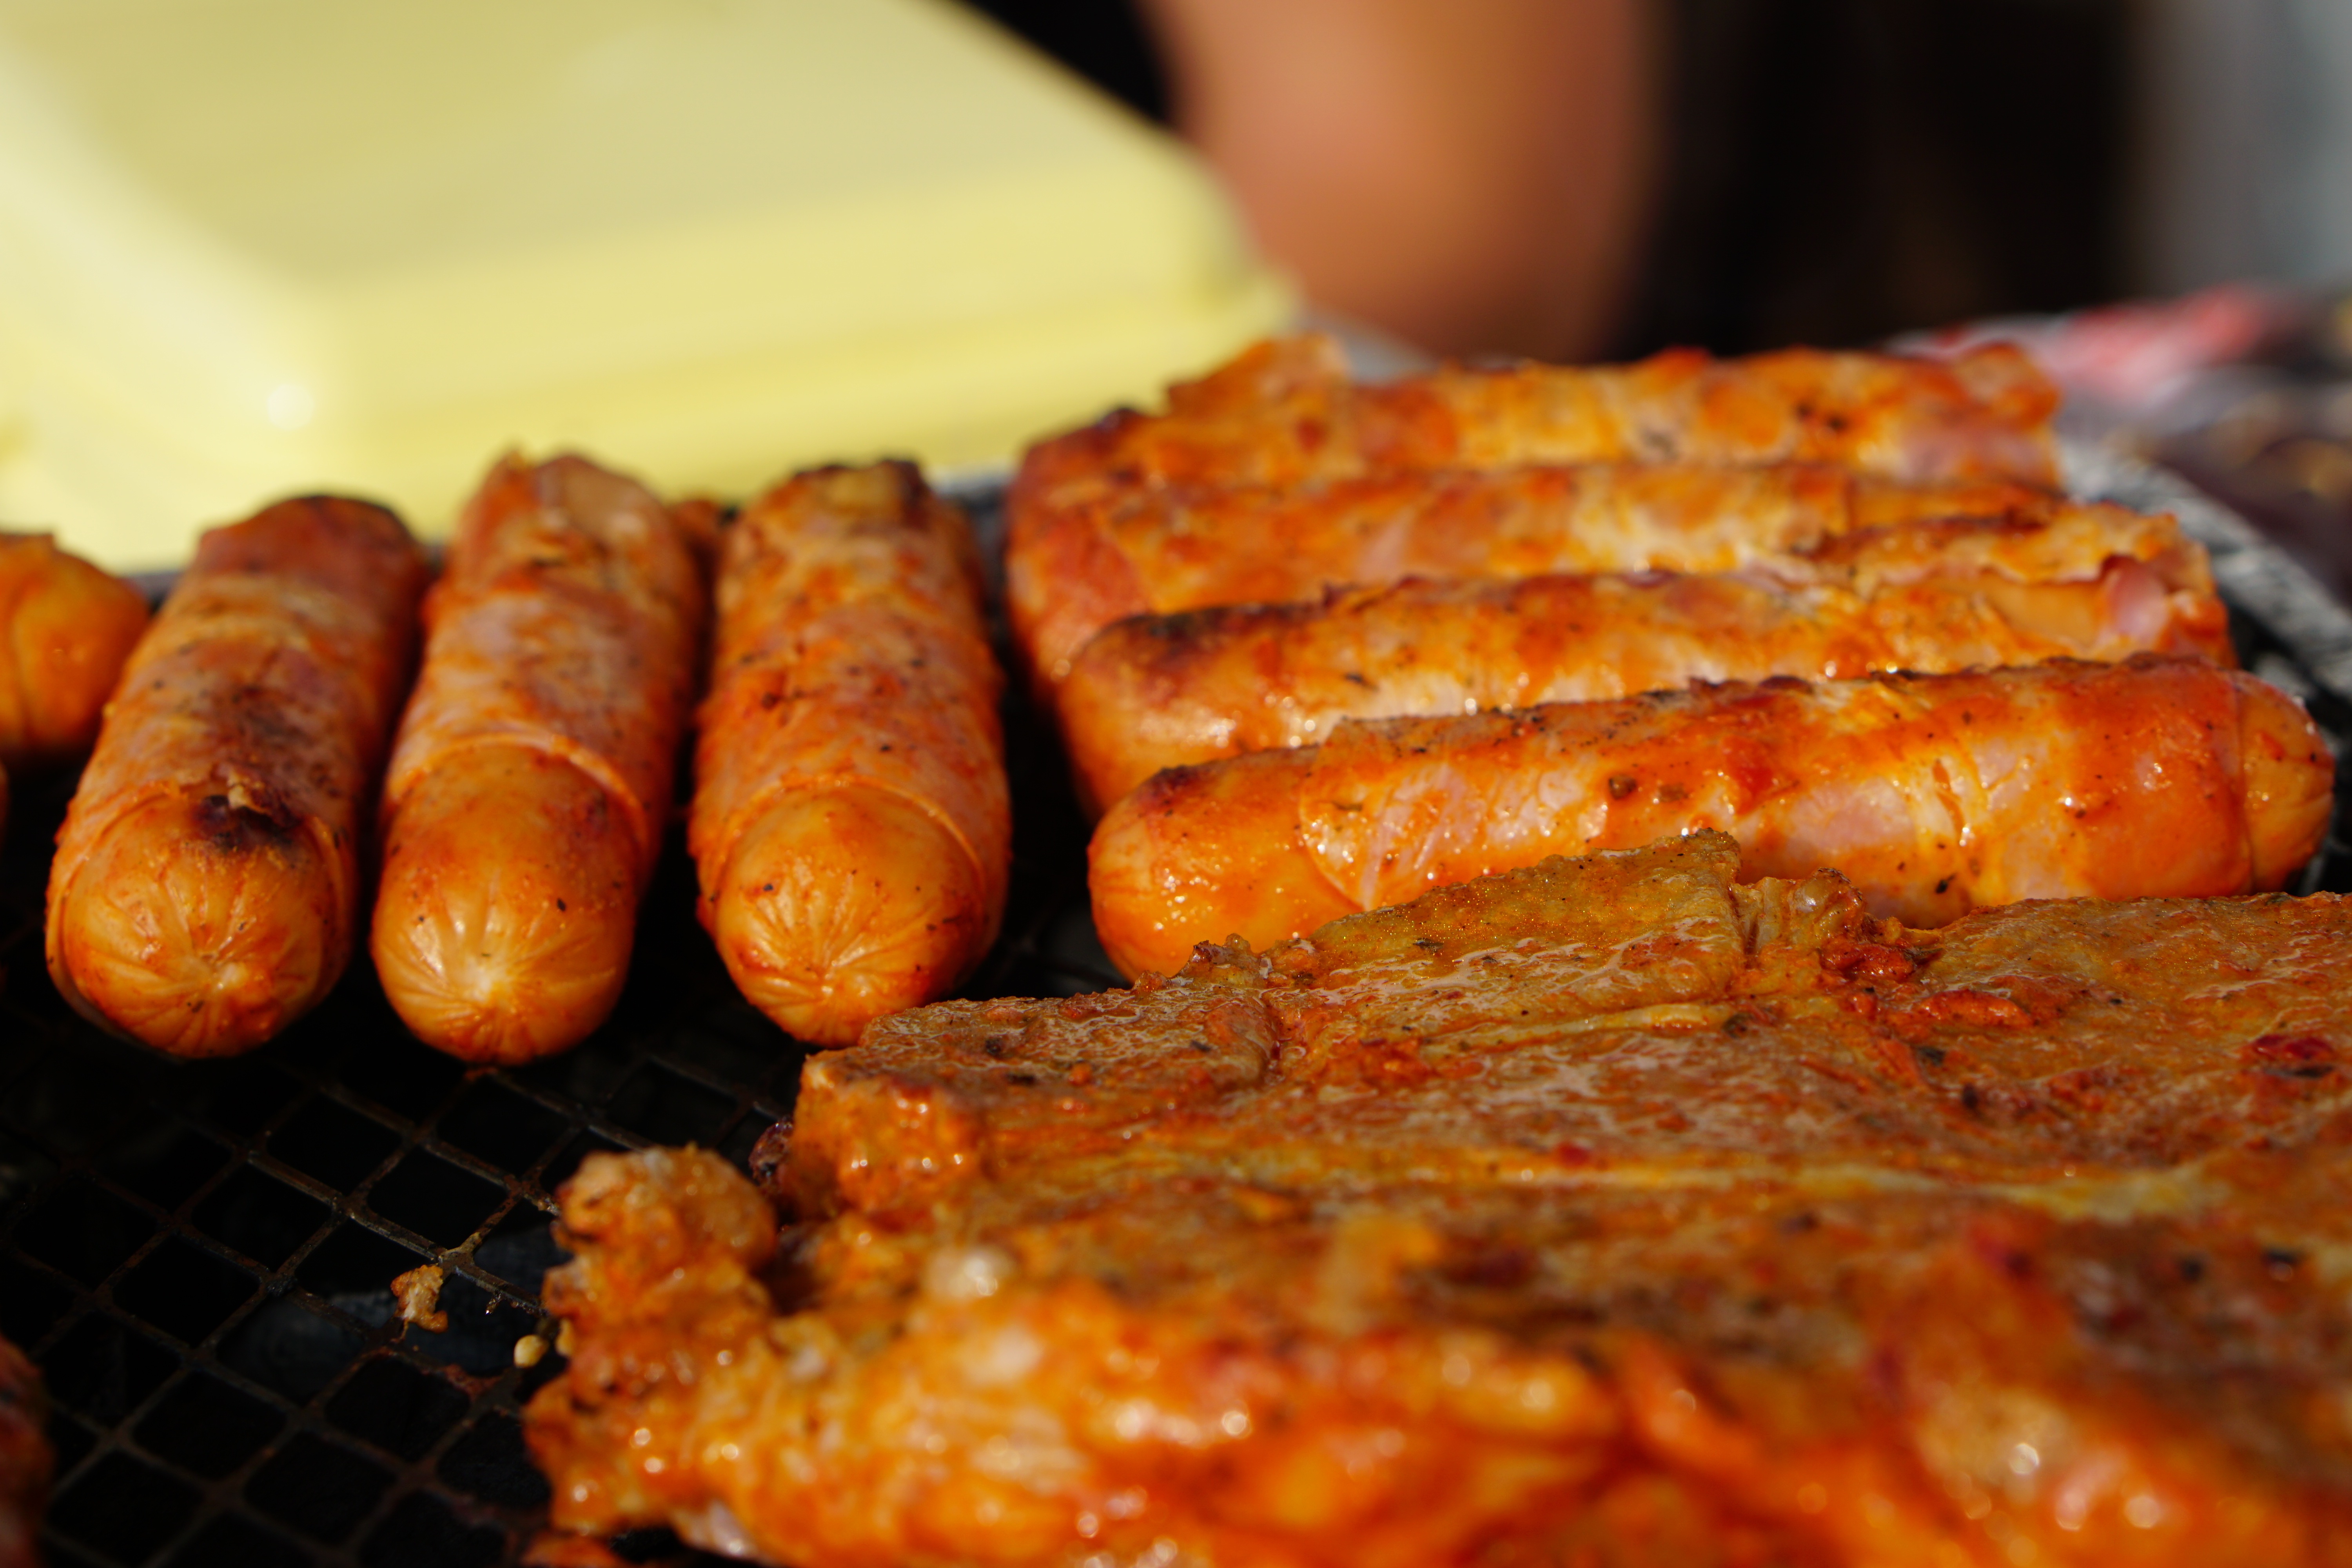
smoke, summer, celebration, dish, meal, food, plate, garden, eat, meat, lunch, barbecue, cuisine, beef, delicious, preparation, steak, cook, grill, sausage, nutrition, tasty, roasting, frisch, edible, grilled, grilling, grilled meats, barbecue area, on grilling, rotisserie spit, once grill, animal source foods, adana kebab